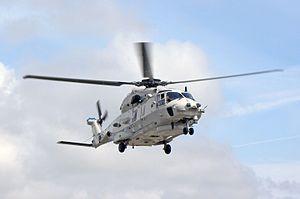
La 40ᵉ escadrille d'hélicoptères est une escadrille d'hélicoptères appartenant à la composante air de l'armée belge, basée sur la base aérienne de Coxyde, dans la ville du même nom, dans la province de Flandre-Occidentale.